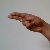
The image shows a hand gesture representing the letter 'H' in Indian Sign Language.